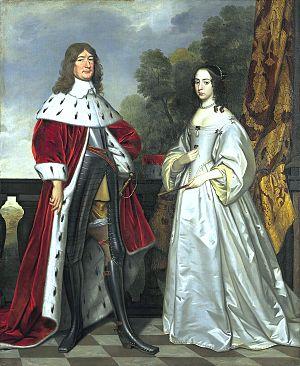
Gerrit – ou Gerard – Hermansz. van Honthorst, surnommé aussi, en français et en italien, Gérard de la Nuit ou Gérard des Nuits, né le 4 novembre 1590 à Utrecht où il est mort le 27 avril 1656, est un peintre de genre et d'histoire et un portraitiste flamand du siècle d’or.